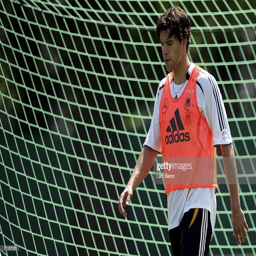
soccer player looks on during a training session .